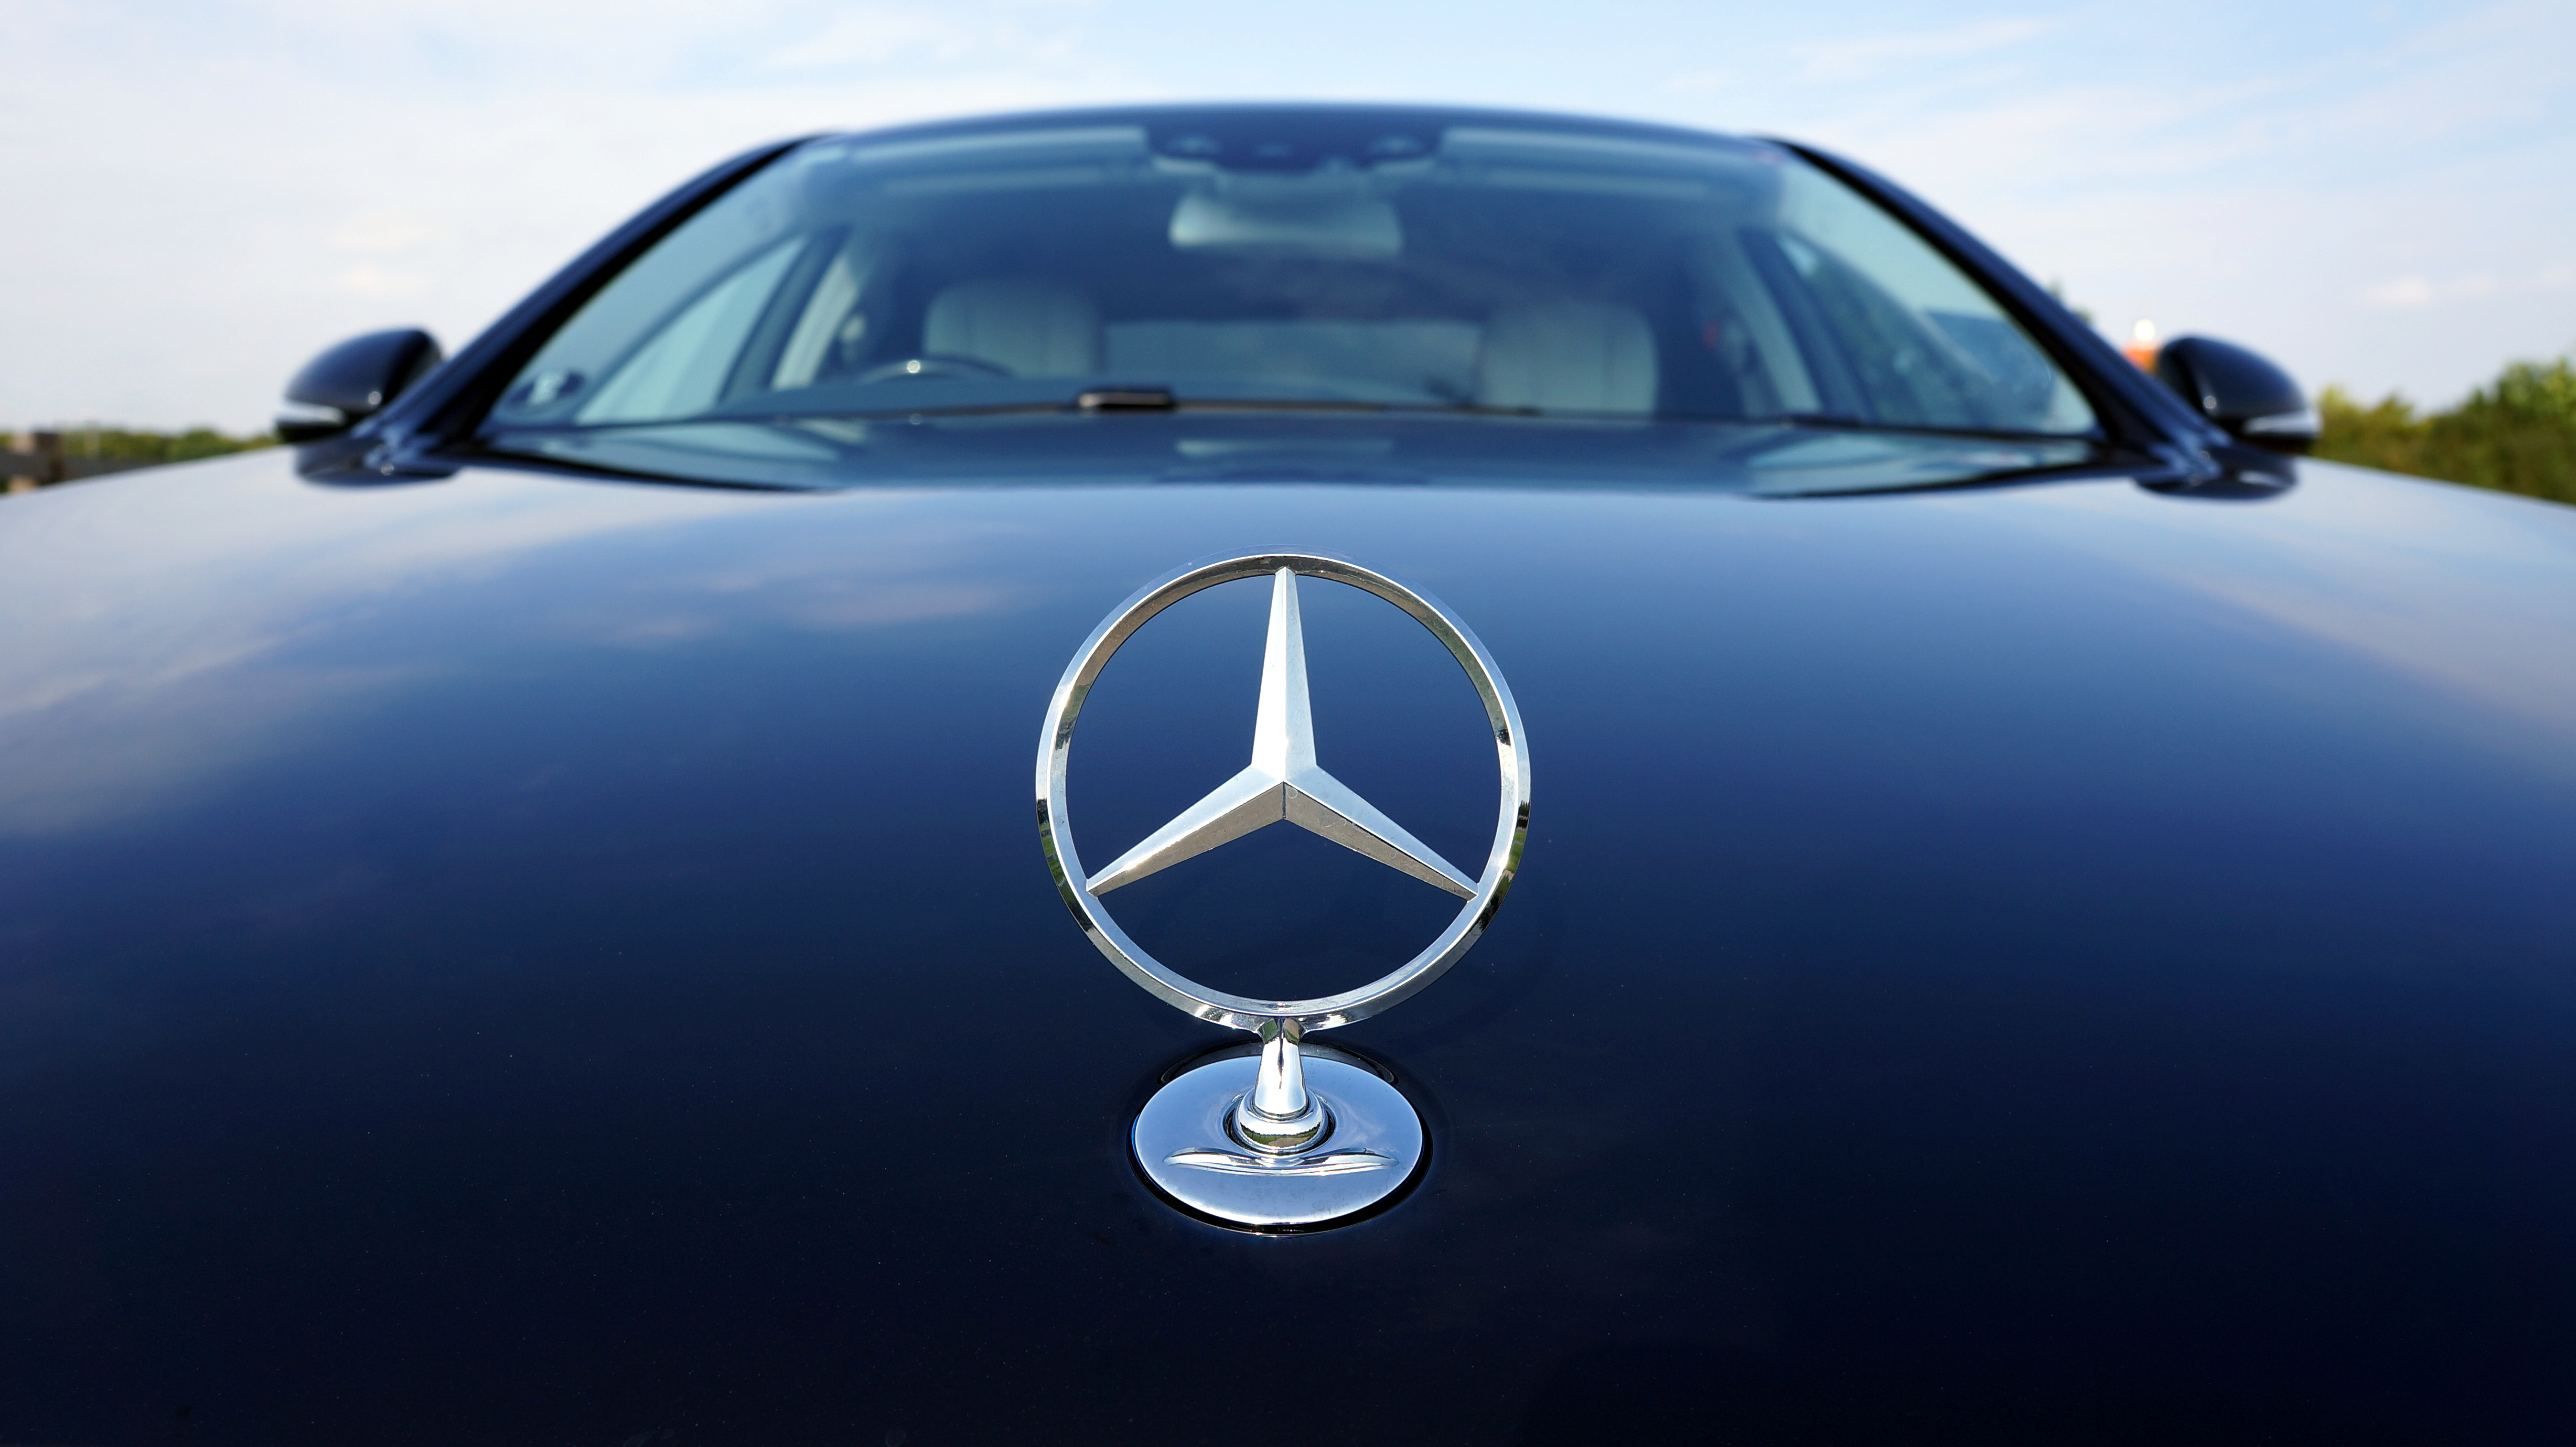
car, wheel, automobile, vehicle, windshield, emblem, automotive, car hood, luxury, mercedes benz, land vehicle, automobile make, automotive exterior, automotive design, luxury vehicle, family car, executive car, mid size car